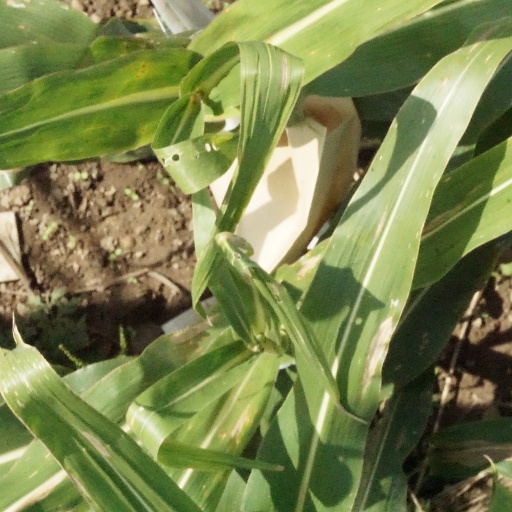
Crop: maize; corn